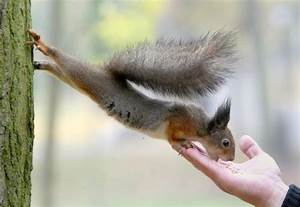
Label: scoiattolo